Lucien Leduc

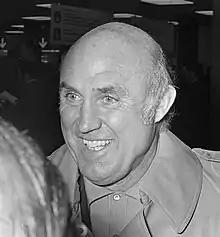
Leduc in 1971

Lucien Rémy André Leduc (30 December 1918 – 16 July 2004) was a French footballer, who played as a midfielder, and a manager.